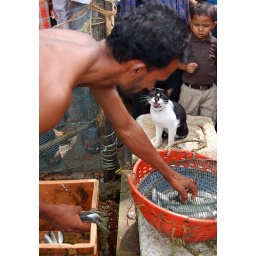
This cat seemed pretty hungry judging by the noise he/she was making when the fish arrived.